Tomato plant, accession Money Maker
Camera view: tilt-top (135 deg); turntable rotation: 300 degrees
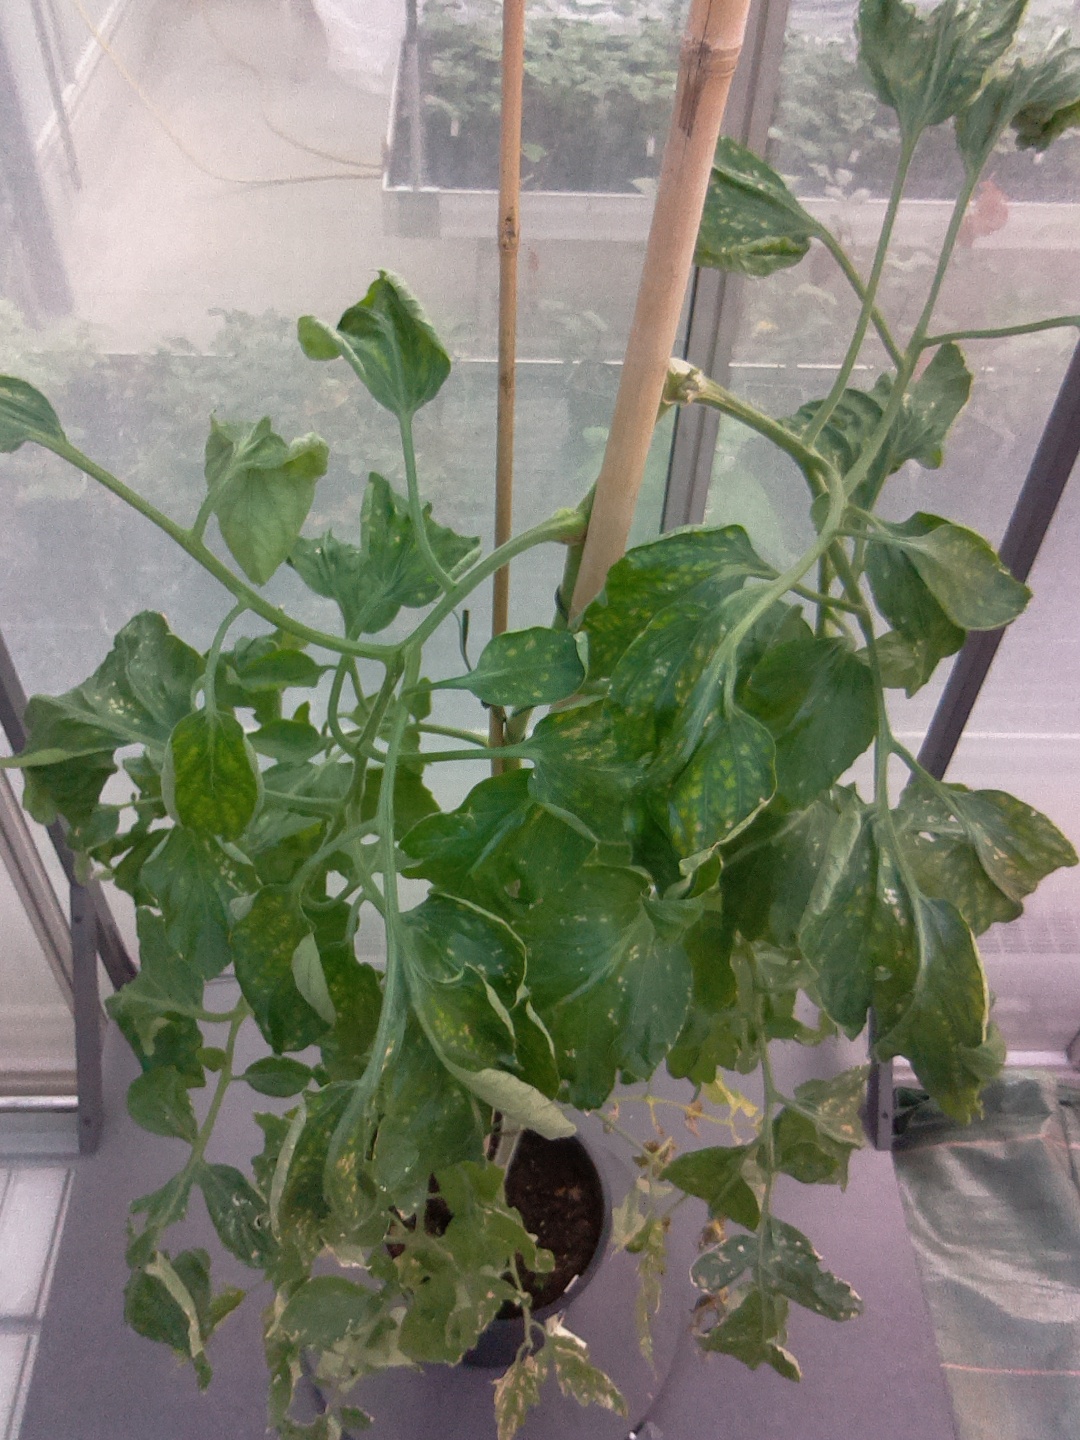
BBCH growth stage 29: 90%-100% Side shoots formed